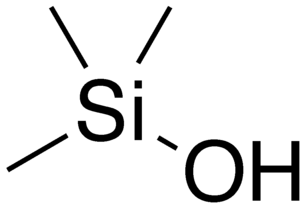
Le triméthylsilanol, appelé également triméthylhydroxysilane, est un silanol de formule semi-développée (CH₃)₃SiOH. C'est l'analogue structurel du tert-butanol.